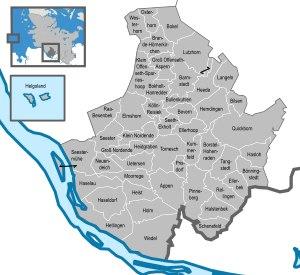
L’arrondissement de Pinneberg est un arrondissement du Land de Schleswig-Holstein, en Allemagne. Son chef-lieu est Pinneberg. Il regroupe 49 communes, au sud du Schleswig-Holstein, au nord-ouest de Hambourg. L'archipel de Heligoland, situé dans la mer du Nord, fait partie de l'arrondissement.